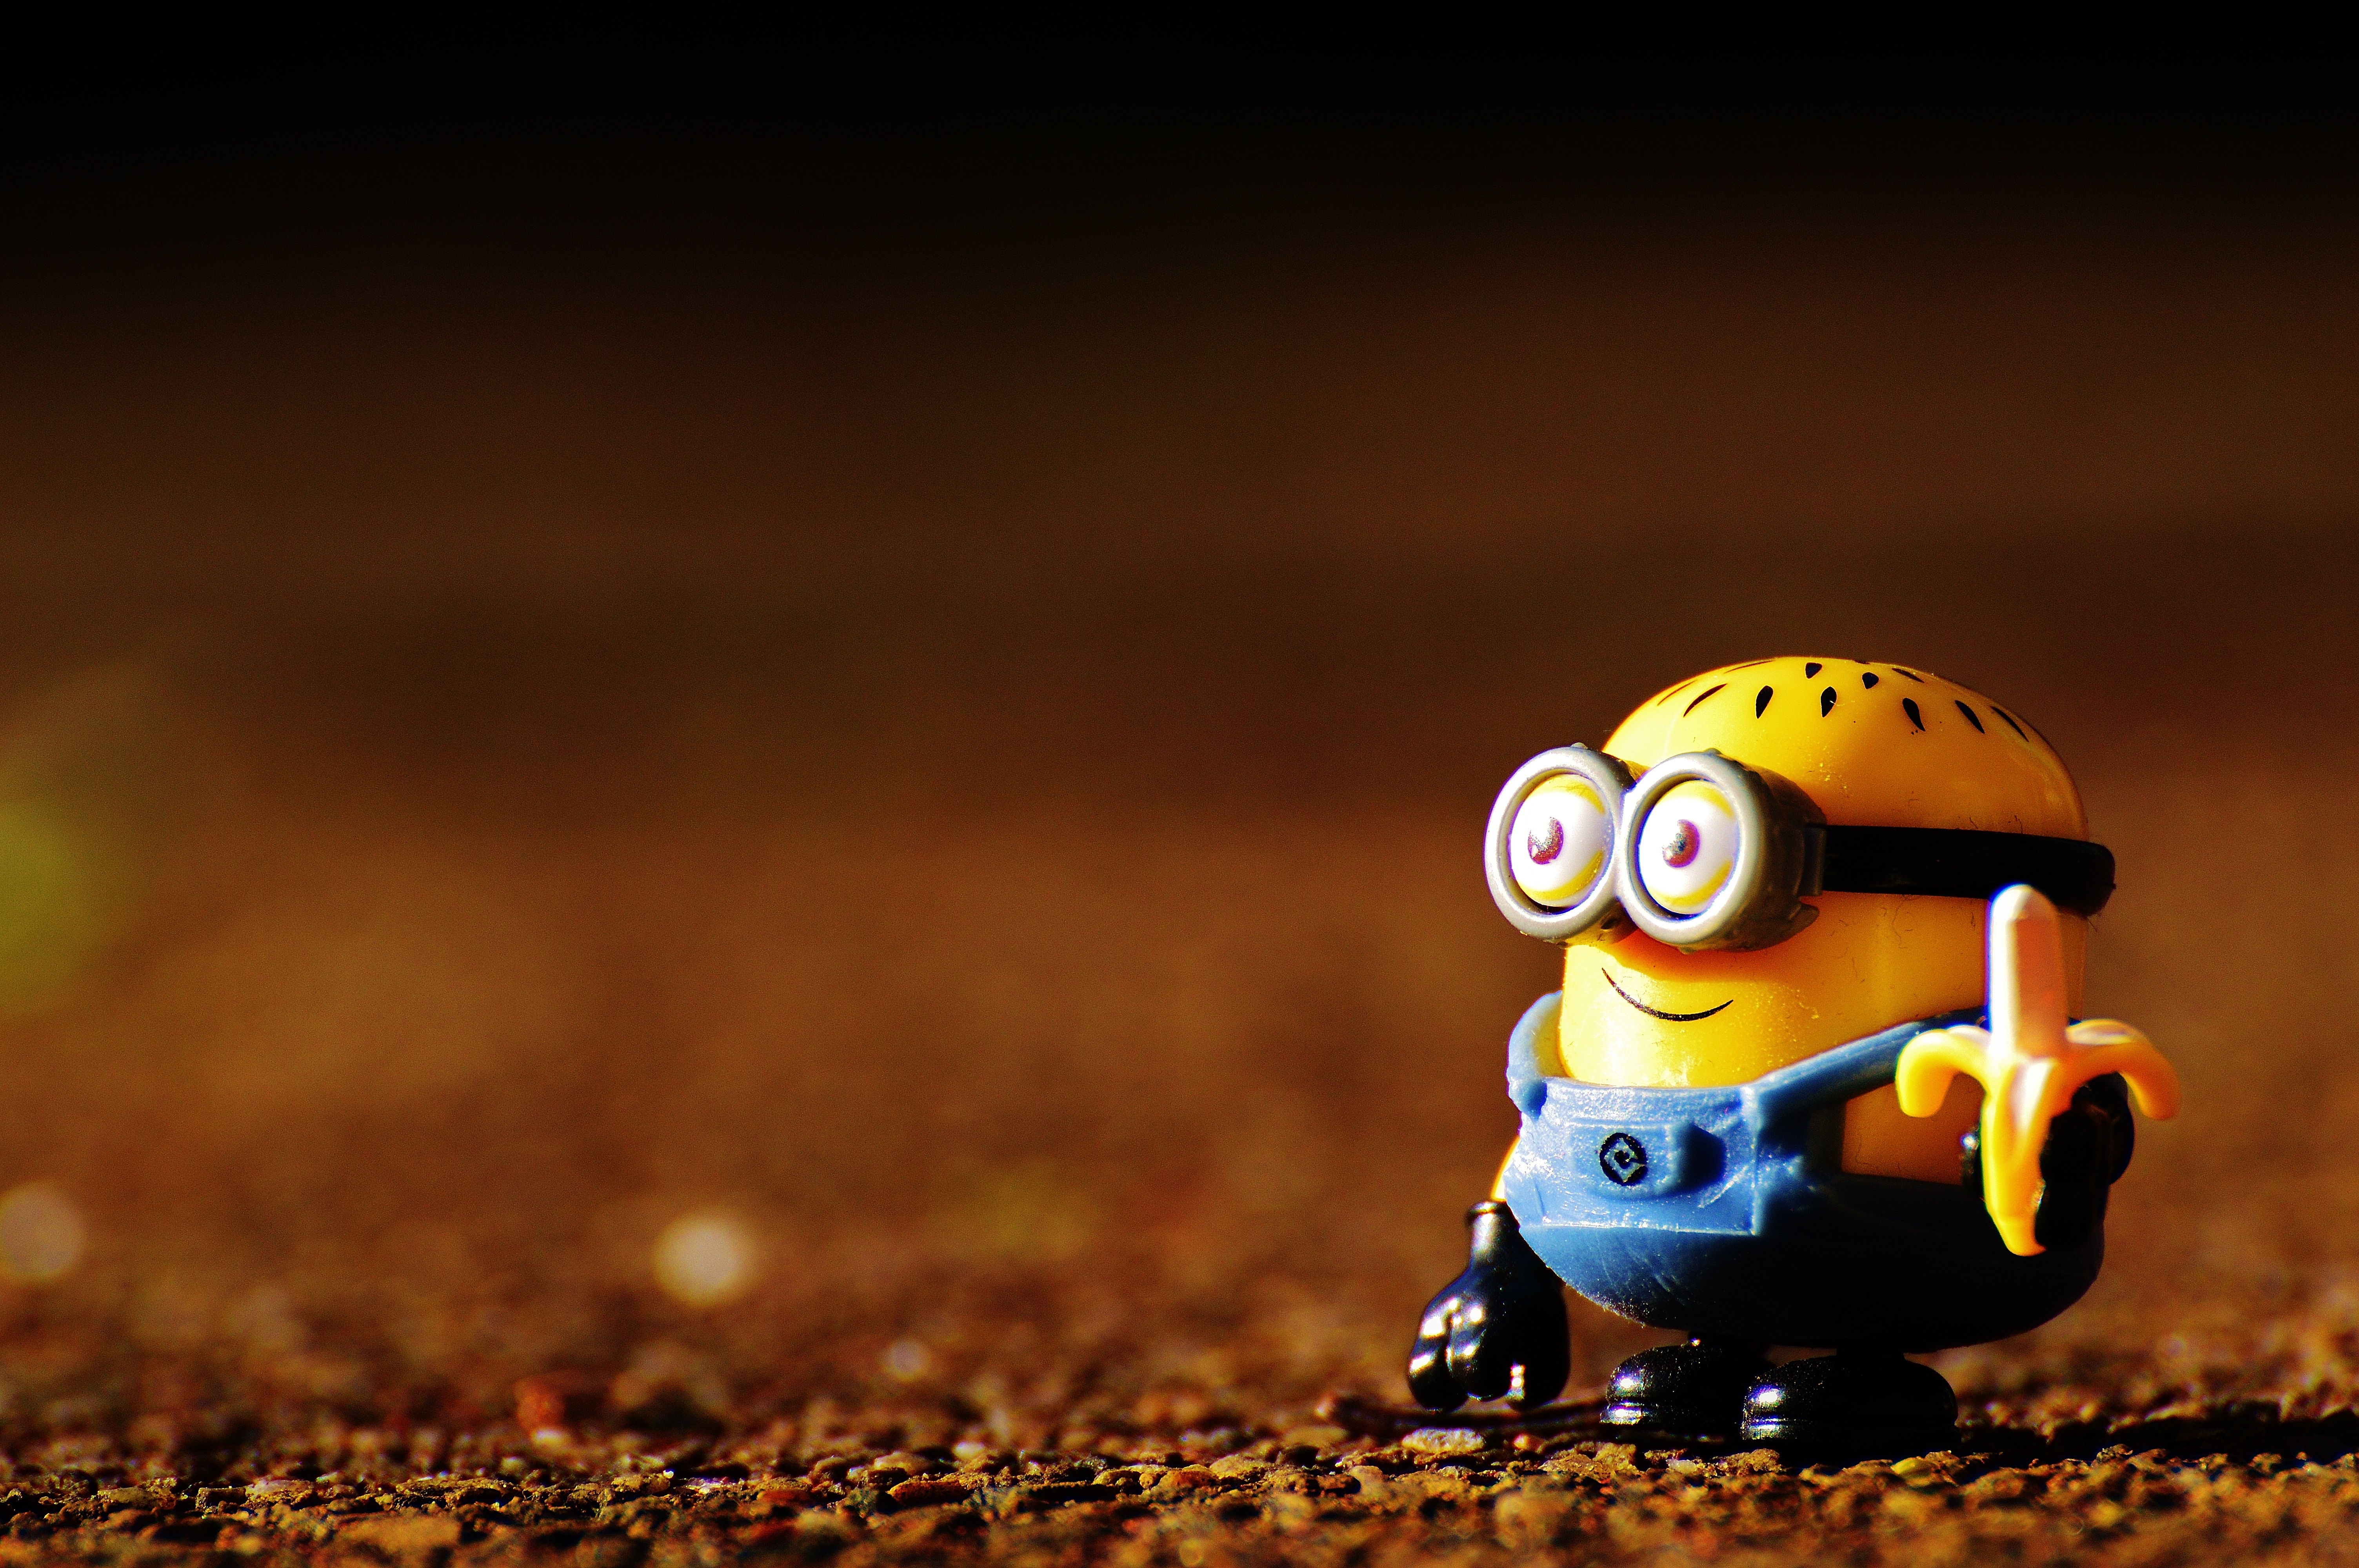
night, sweet, cute, yellow, banana, toy, children, figure, toys, funny, minion, screenshot, macro photography, computer wallpaper